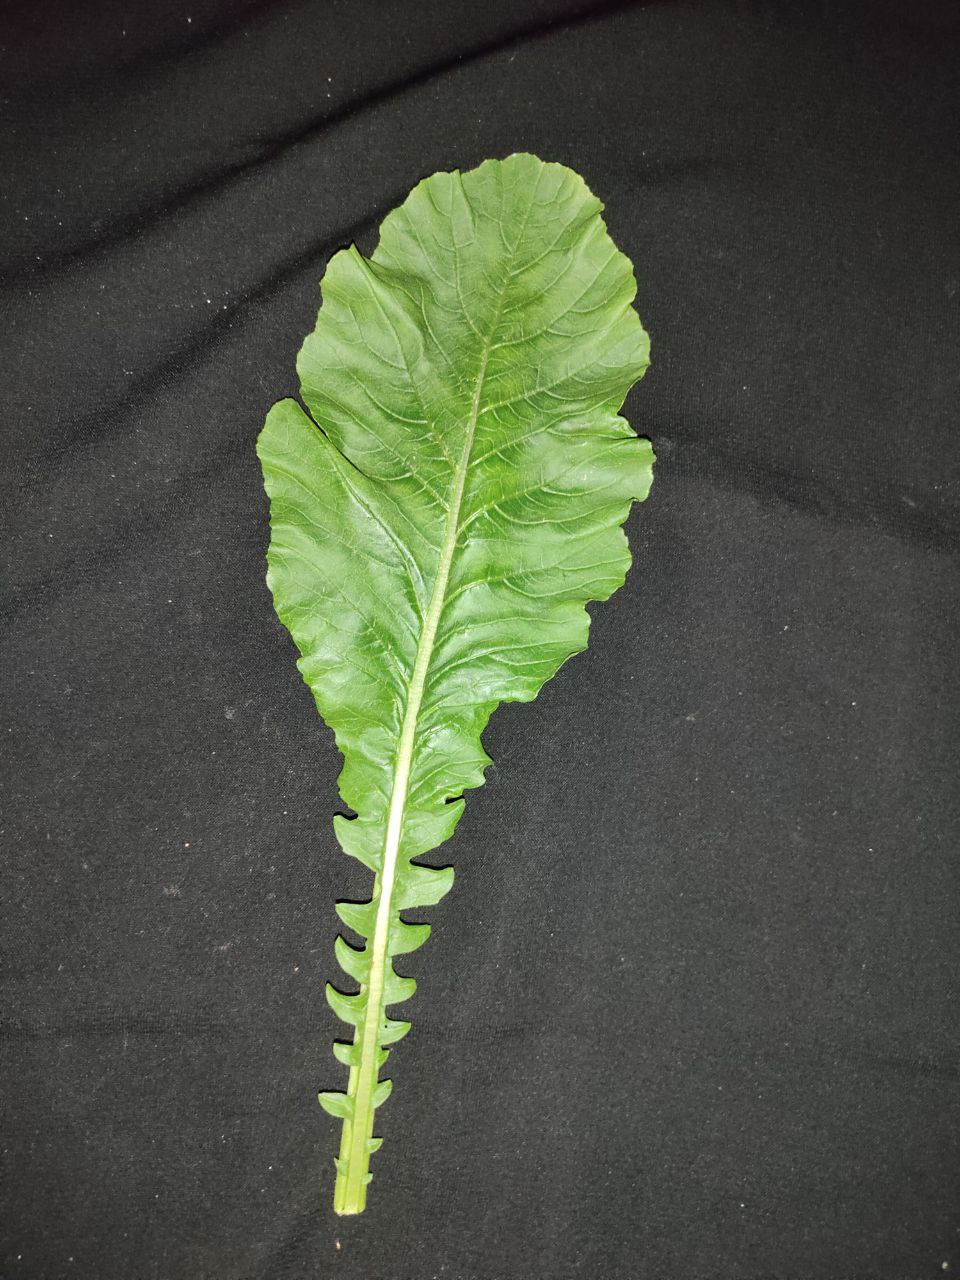
Label: Fresh leaf